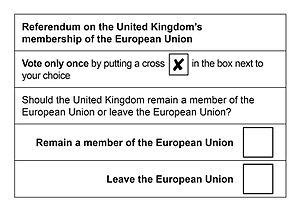
Folkeafstemningen om Storbritanniens EU-medlemskab 2016 / Spørgsmålet på stemmesedlen
Stemmeseddel.
Folkeafstemningen om Storbritanniens EU-medlemskab 2016 var en juridisk uforpligtende folkeafstemning, der fandt sted i Storbritannien og Gibraltar torsdag den 23. juni 2016. Resultatet blev officielt offentliggjort om morgenen dagen efter.